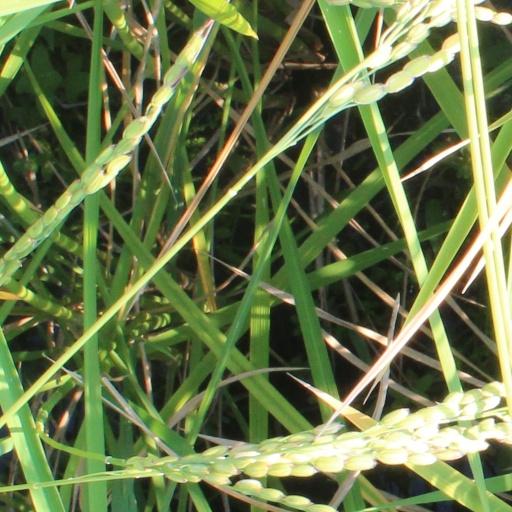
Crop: rice